Suryakumar Yadav

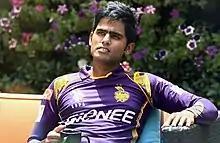
Yadav with the Kolkata Knight Riders during the 2017 IPL season.

Yadav was signed by the Mumbai Indians (MI) in the Indian Premier League (IPL) ahead of the 2012 season. He played just one match and was dismissed without scoring. In the 2014 IPL auction, he was bought by the Kolkata Knight Riders (KKR) for . He scored 164 runs at an average of over 32 with KKR winning the title in his first season with the team. He spent four seasons with the team, scoring 608 runs in 54 matches.